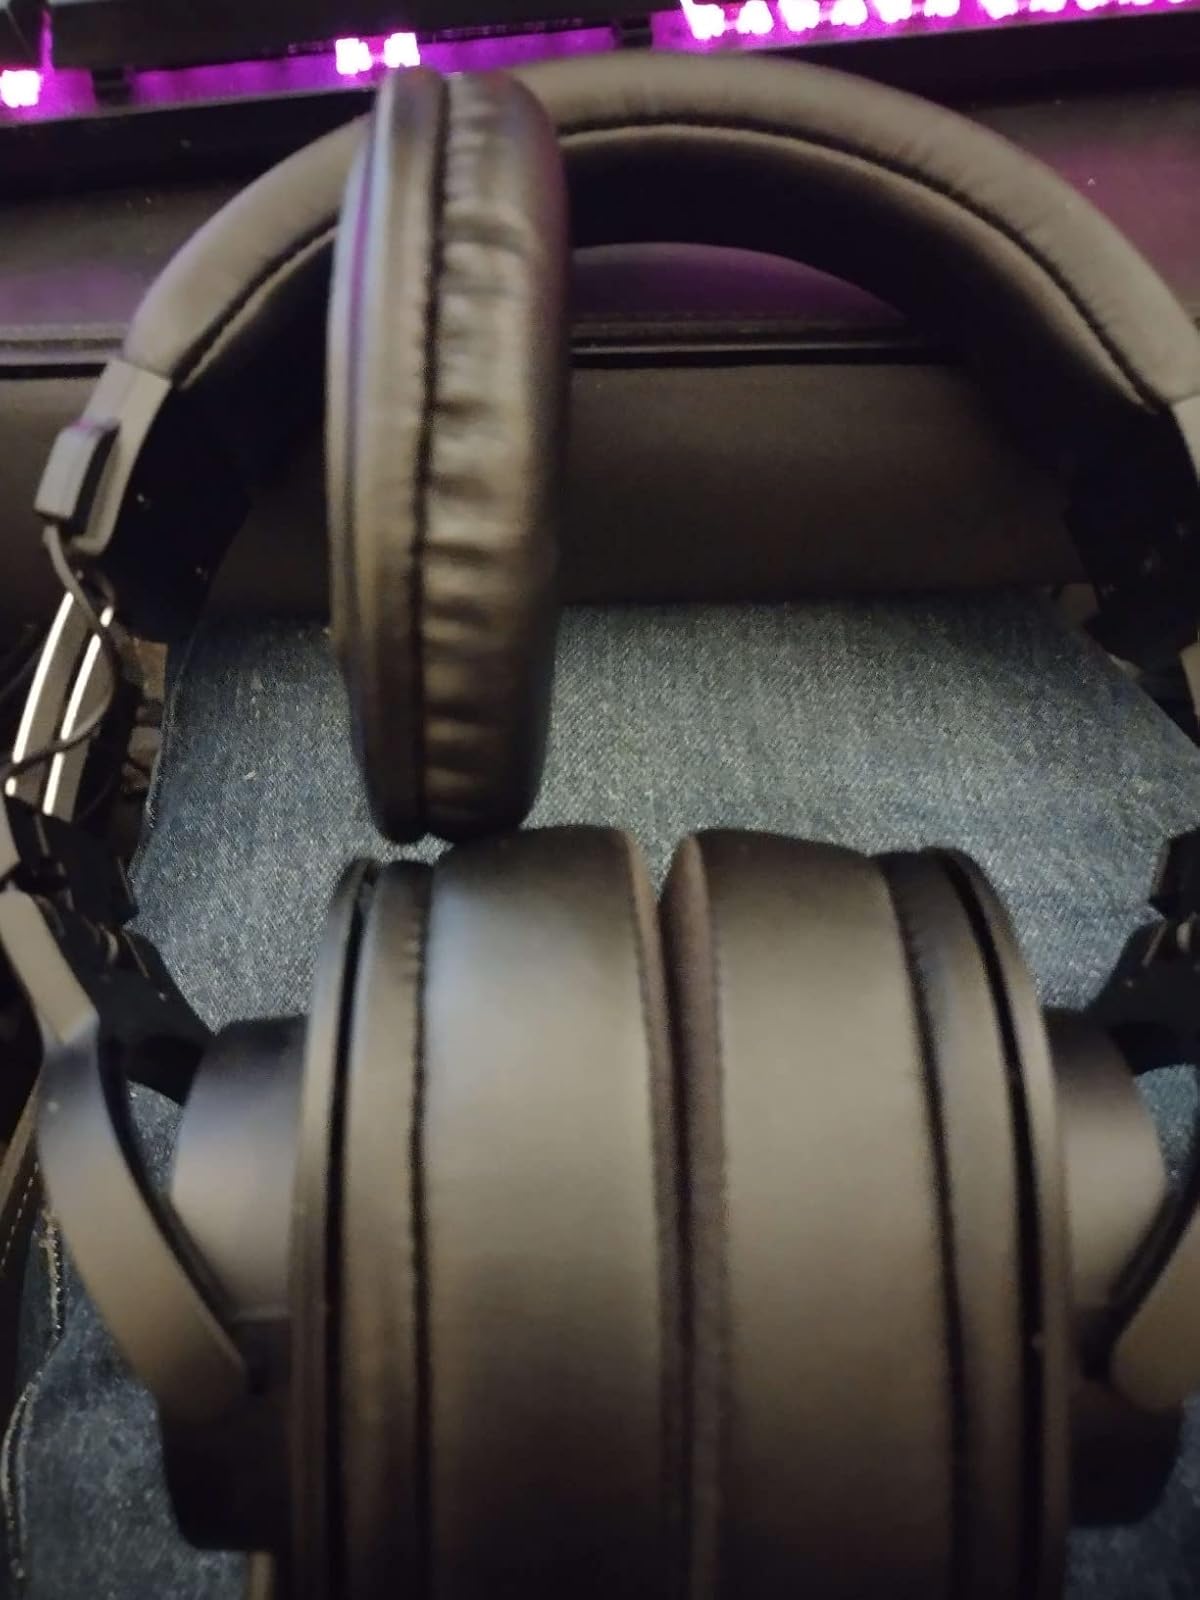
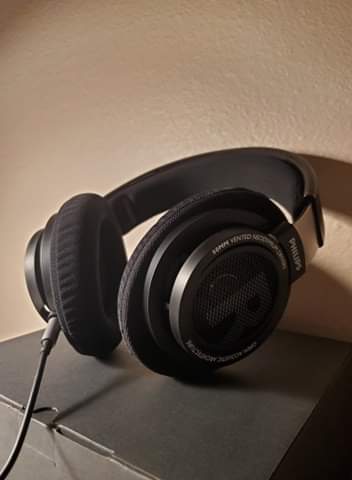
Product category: headphones
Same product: no